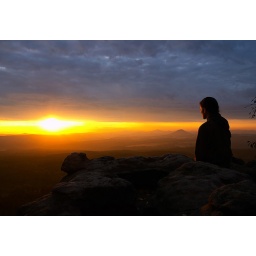
A girl watching the sunrise in the mountains